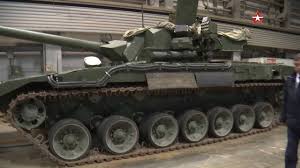
Label: T-14